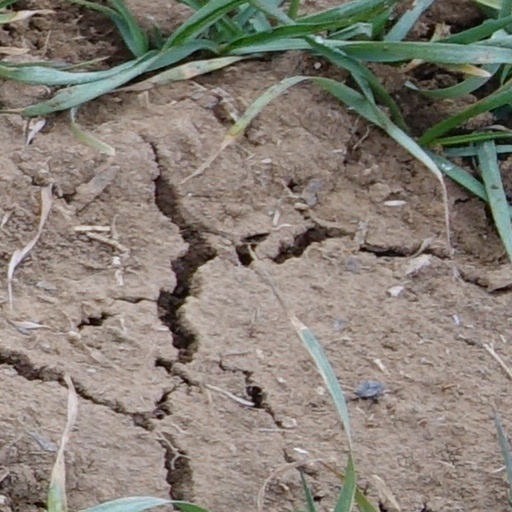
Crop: wheat